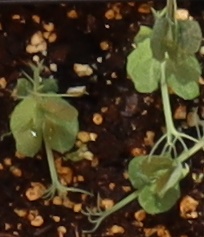
Label: Field Pea